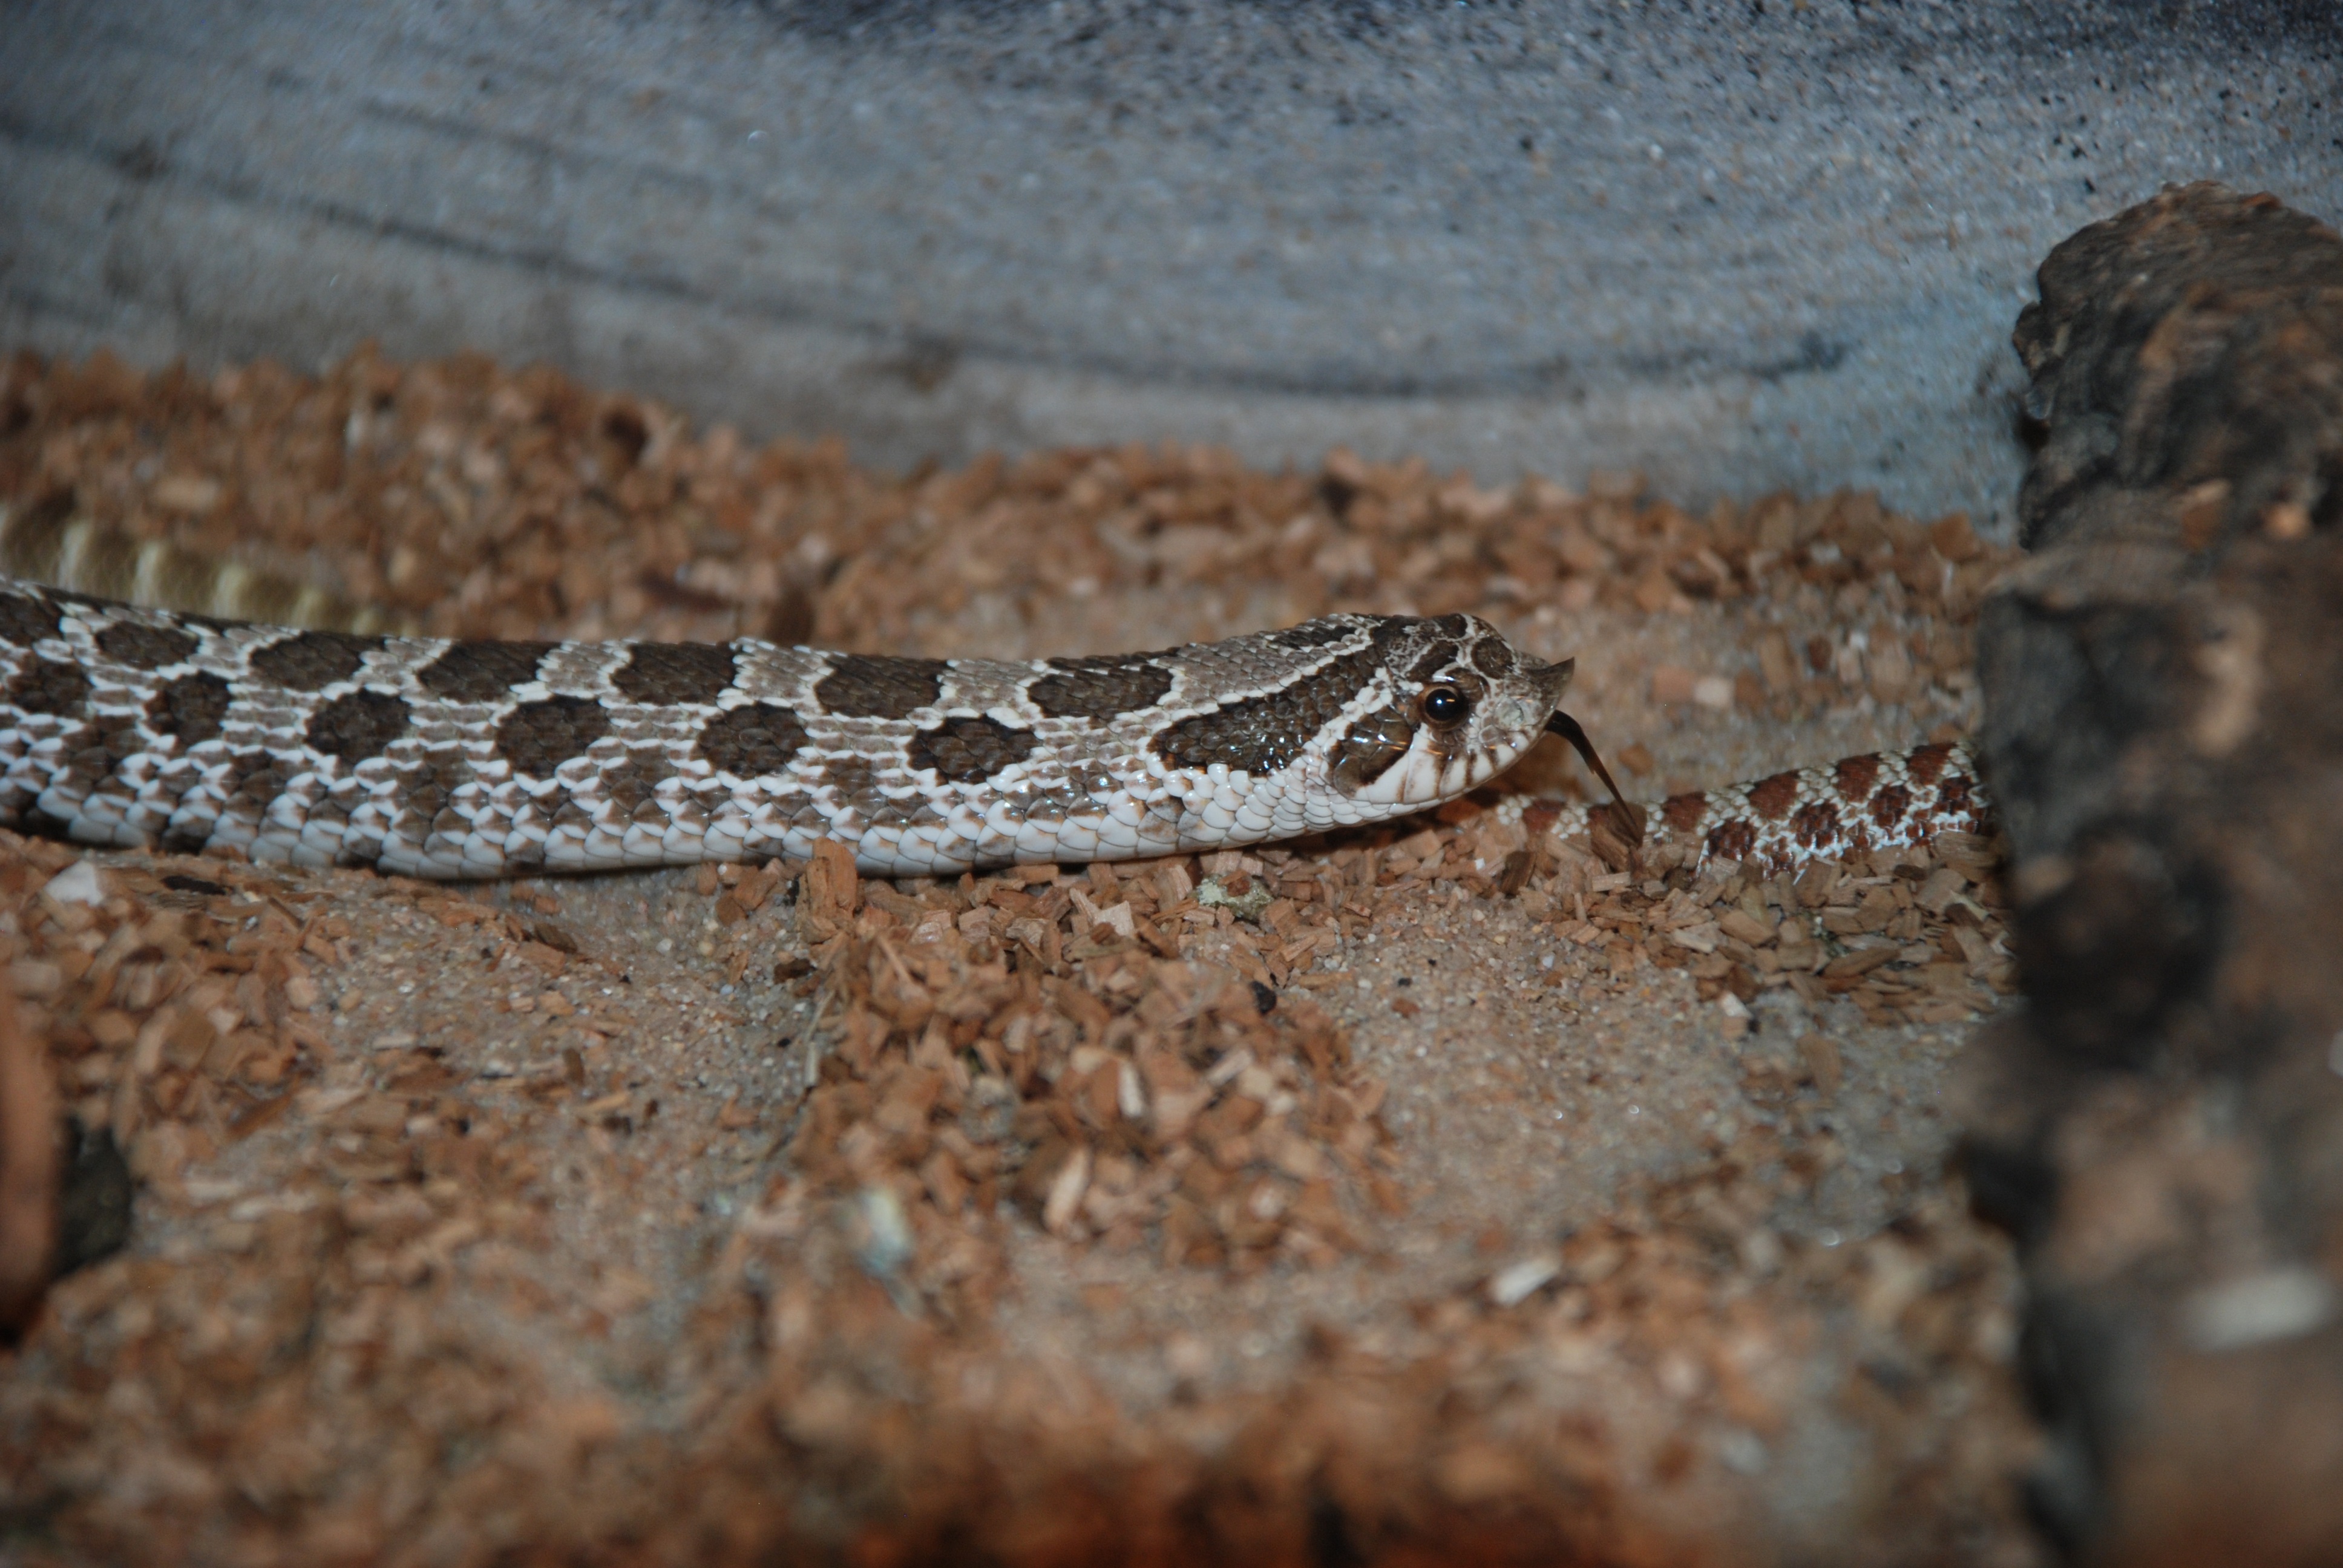
nature, wildlife, zoo, reptile, close, fauna, lizard, close up, snake, vertebrate, creature, terrarium, macro photography, terraristik, scaled reptile